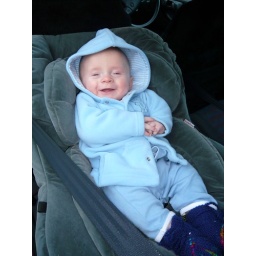
Max in his car seat